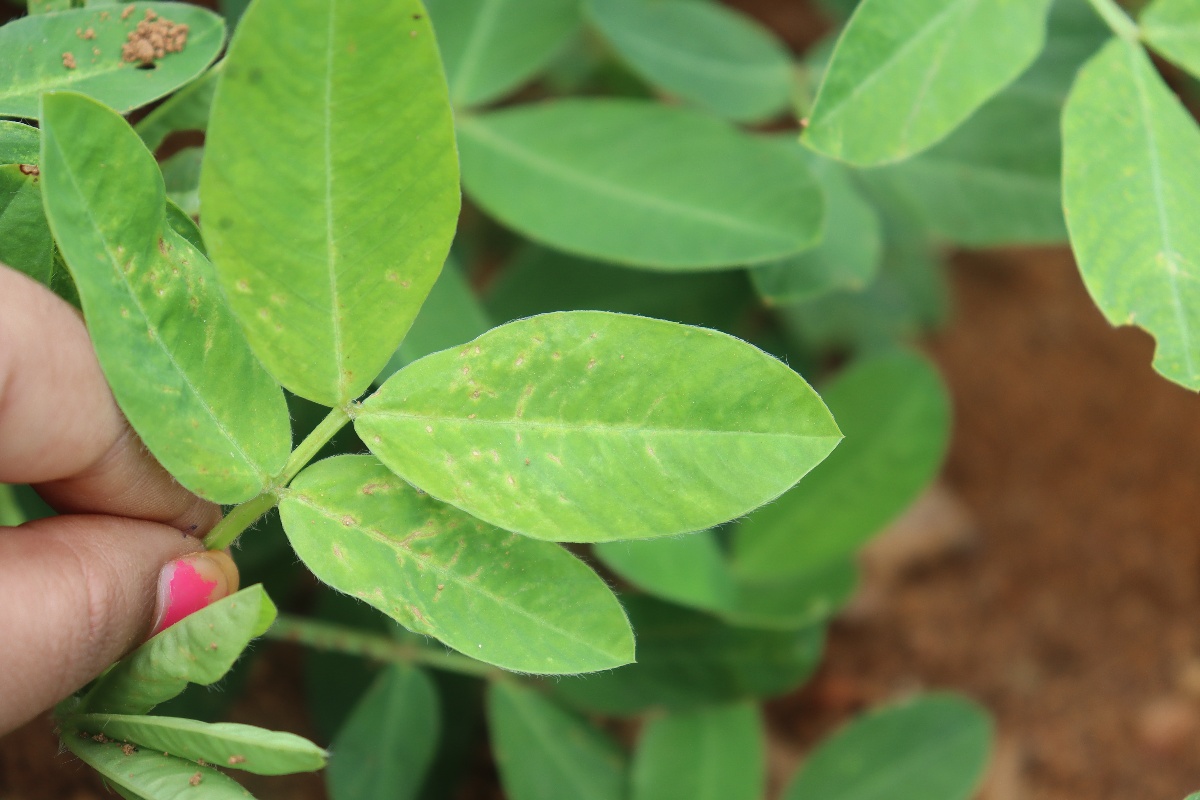
Label: healthy leaf